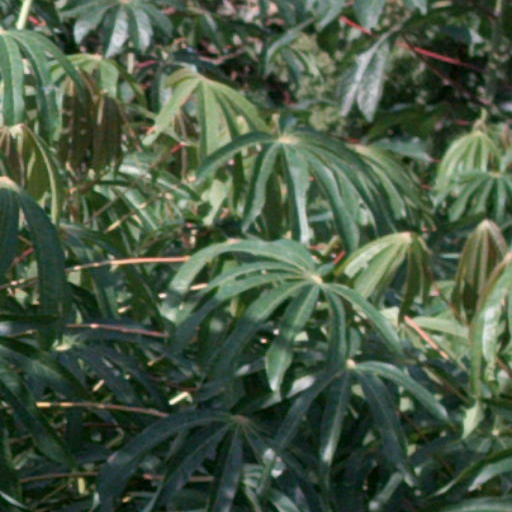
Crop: cassava